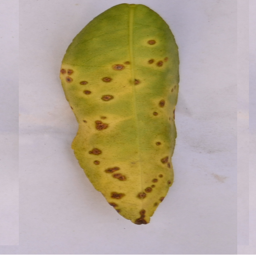
Plant part: leaf
Disease: canker